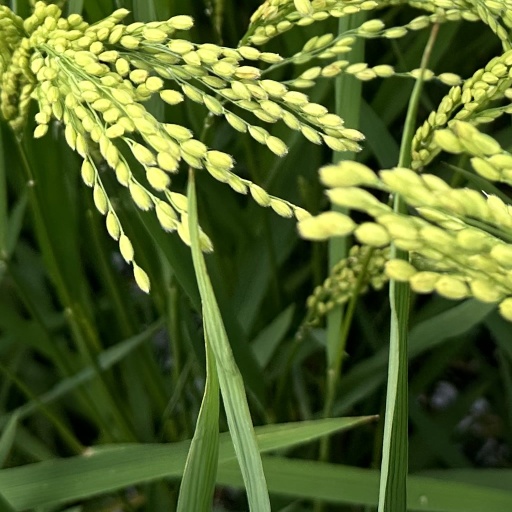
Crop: rice